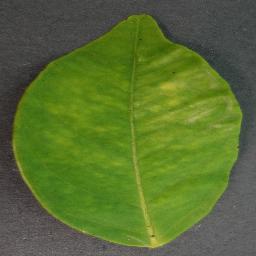
Label: Orange___Haunglongbing_(Citrus_greening)